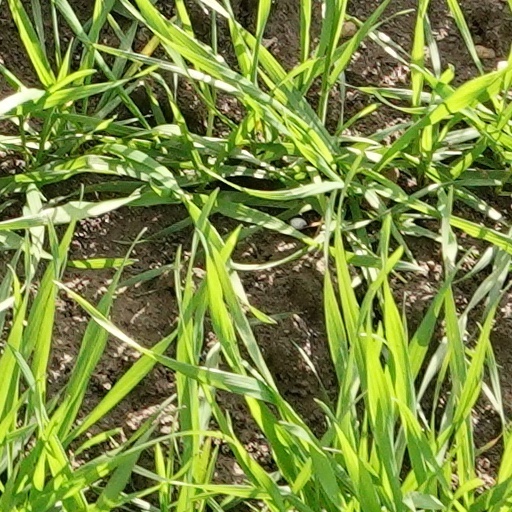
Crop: wheat